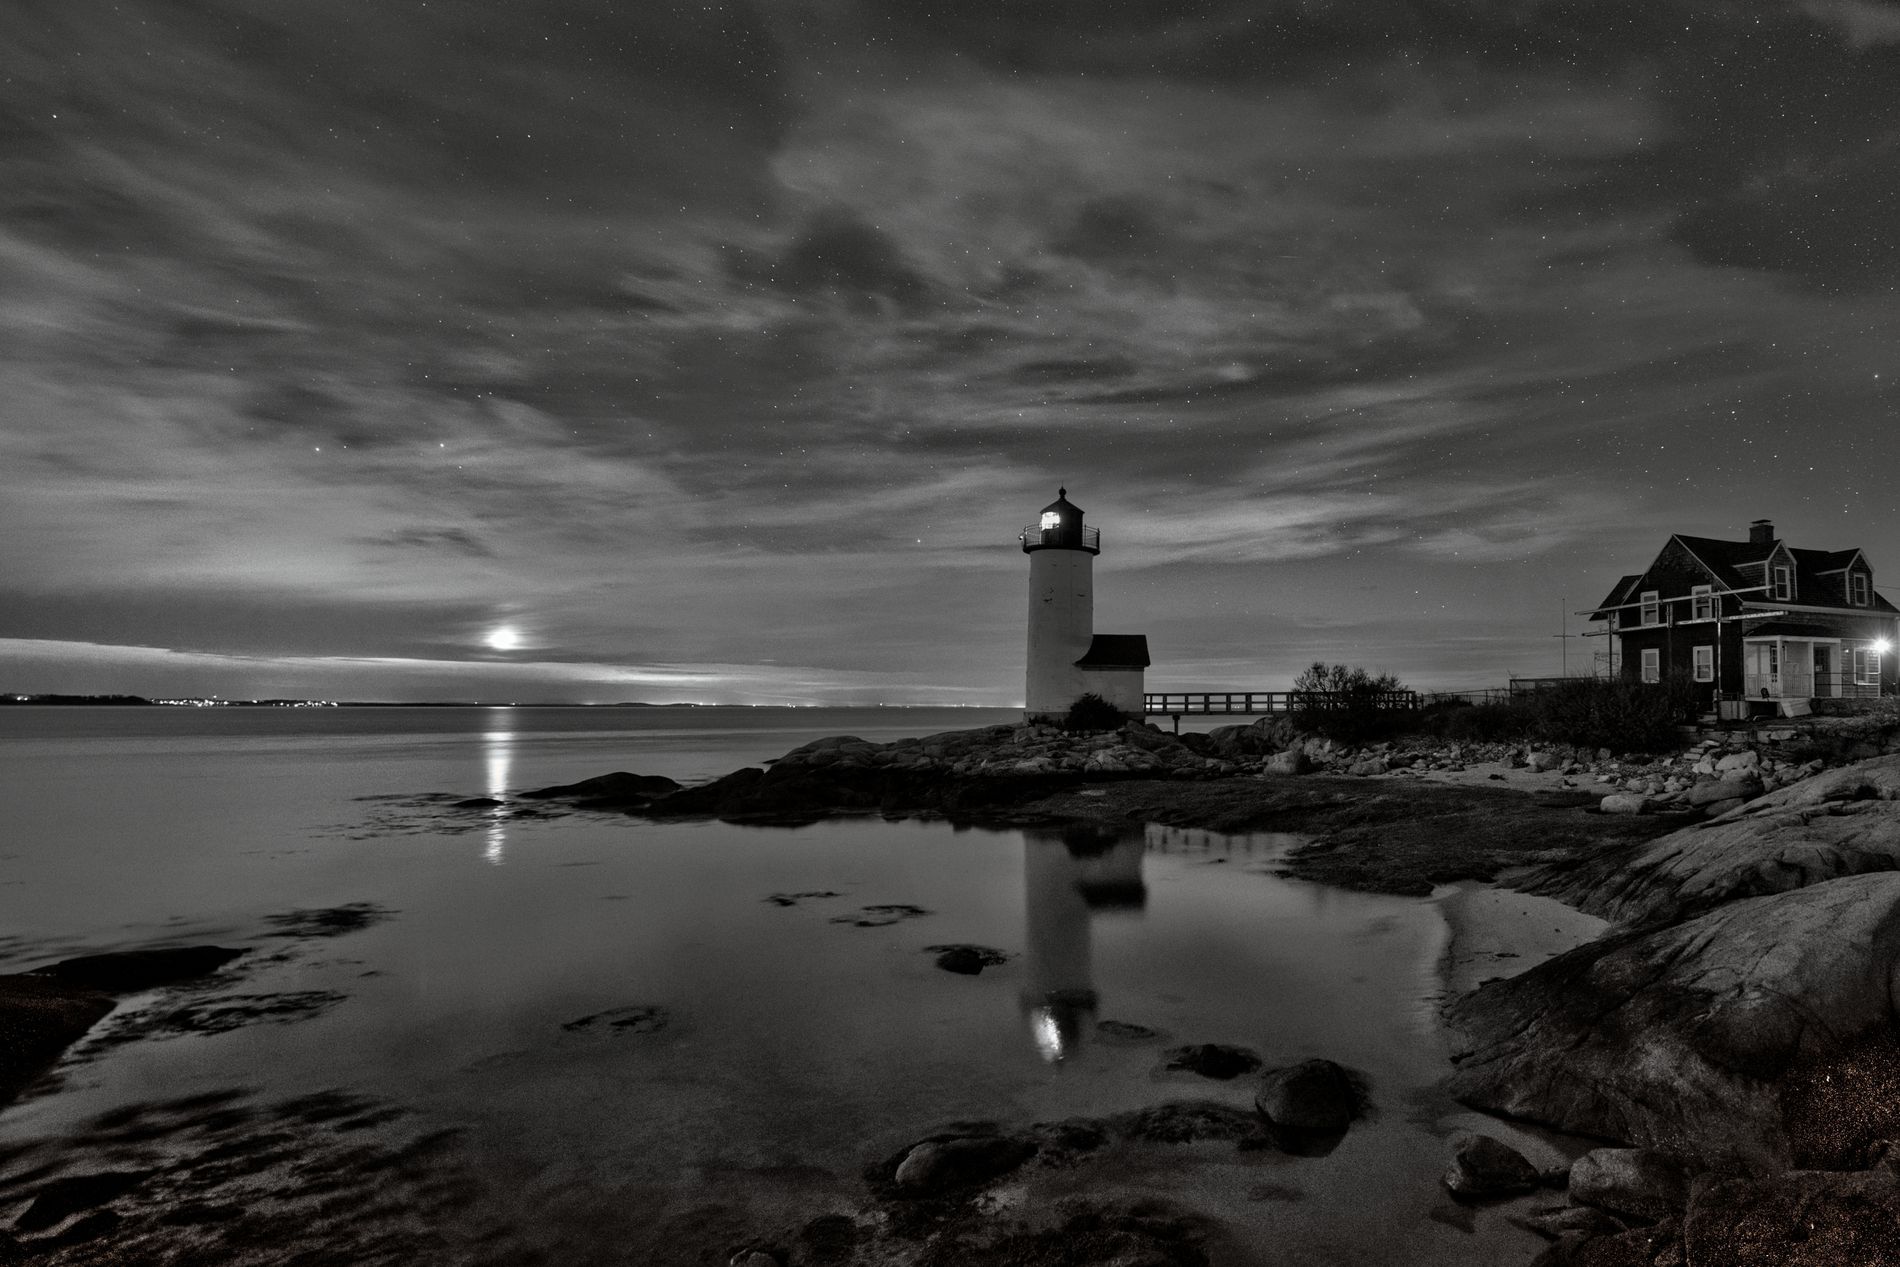
coastal lighthouse
a tranquil black-and-white night scene shows a lighthouse with a bridge stretching over calm waters its reflection clear below a cozy house rests on rocky shores with leaves in front and an aerial tv above clouds and faint stars fill the sky adding to the peaceful contemplative mood
an eye-level landscape photograph shows a cozy house on rocky shores with a bridge leading to a lighthouse the black and white palette and warm sunset light give it a vintage poetic feel like a dream or a scene from an old film evoking serenity and timelessness
Labels: Architecture, Beacon, Building, Lighthouse, Tower, Outdoors, coastal area, lake, House, Sky, Plants, bridge, leaves, Ariel TV
Camera: NIKON CORPORATION NIKON Z 7_2
Lens: NIKKOR Z 14-24mm f/2.8 S
Aperture: F2.8
Exposure: 15 sec
ISO: 800
Focal length: 14.0 mm